Fernand Allard l'Olivier

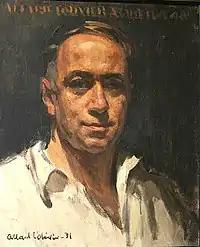
Self-portrait (1931)

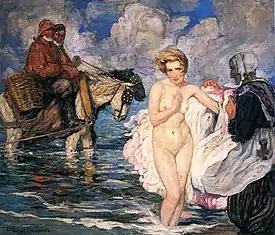
Bather in the North Sea (from his pre-African period, 1910)

Florent-Joseph-Fernand Allard, known as Fernand Allard l'Olivier (12 July 1883, Tournai – 9 June 1933, Yanongé, near Kisangani) was a Belgian painter and illustrator; known primarily for his works in the style.